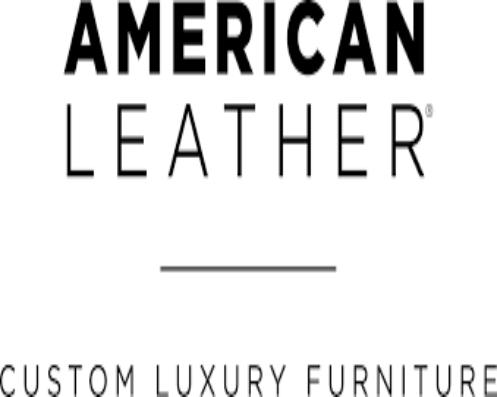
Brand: American Leather
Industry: Necessities